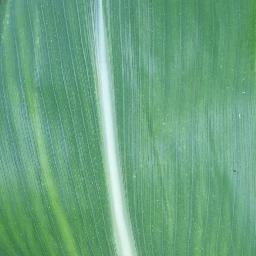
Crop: corn
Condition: (maize)_healthy